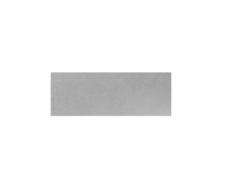
Pokal Volleyball Q120_FG007 SM - 13.5 cm / Auswahl Gold
Brand: Medaillen.de
Category: Sporting Goods > Athletics > Volleyball > Volleyballs